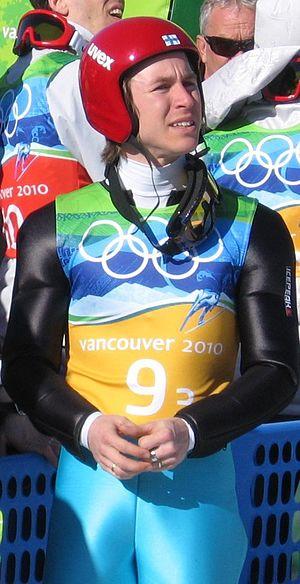
Kalle Keituri est un sauteur à ski finlandais, qui a débuté en Coupe du monde en 2002. Il participe aux Jeux olympiques d'hiver de 2010. Il est licencié au Lahden Hiihtoseura.